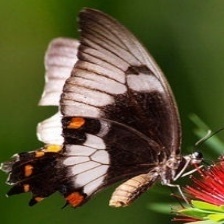
Species: ORCHARD SWALLOW